Jötunheimr

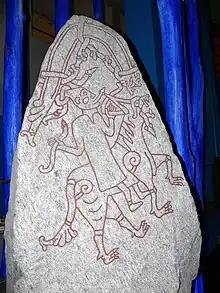
10th-century picture stone from the Hunnestad Monument that is believed to depict a female (or ) riding on a wolf with vipers as reins, which has been proposed to be Hyrrokkin.

The terms Jötunheimr (in Old Norse orthography: Jǫtunheimr ; often anglicised as Jotunheim) or Jötunheimar refer to either a land or multiple lands respectively in Nordic mythology inhabited by the jötnar (relatives of the gods, in English sometimes inaccurately called "giants").